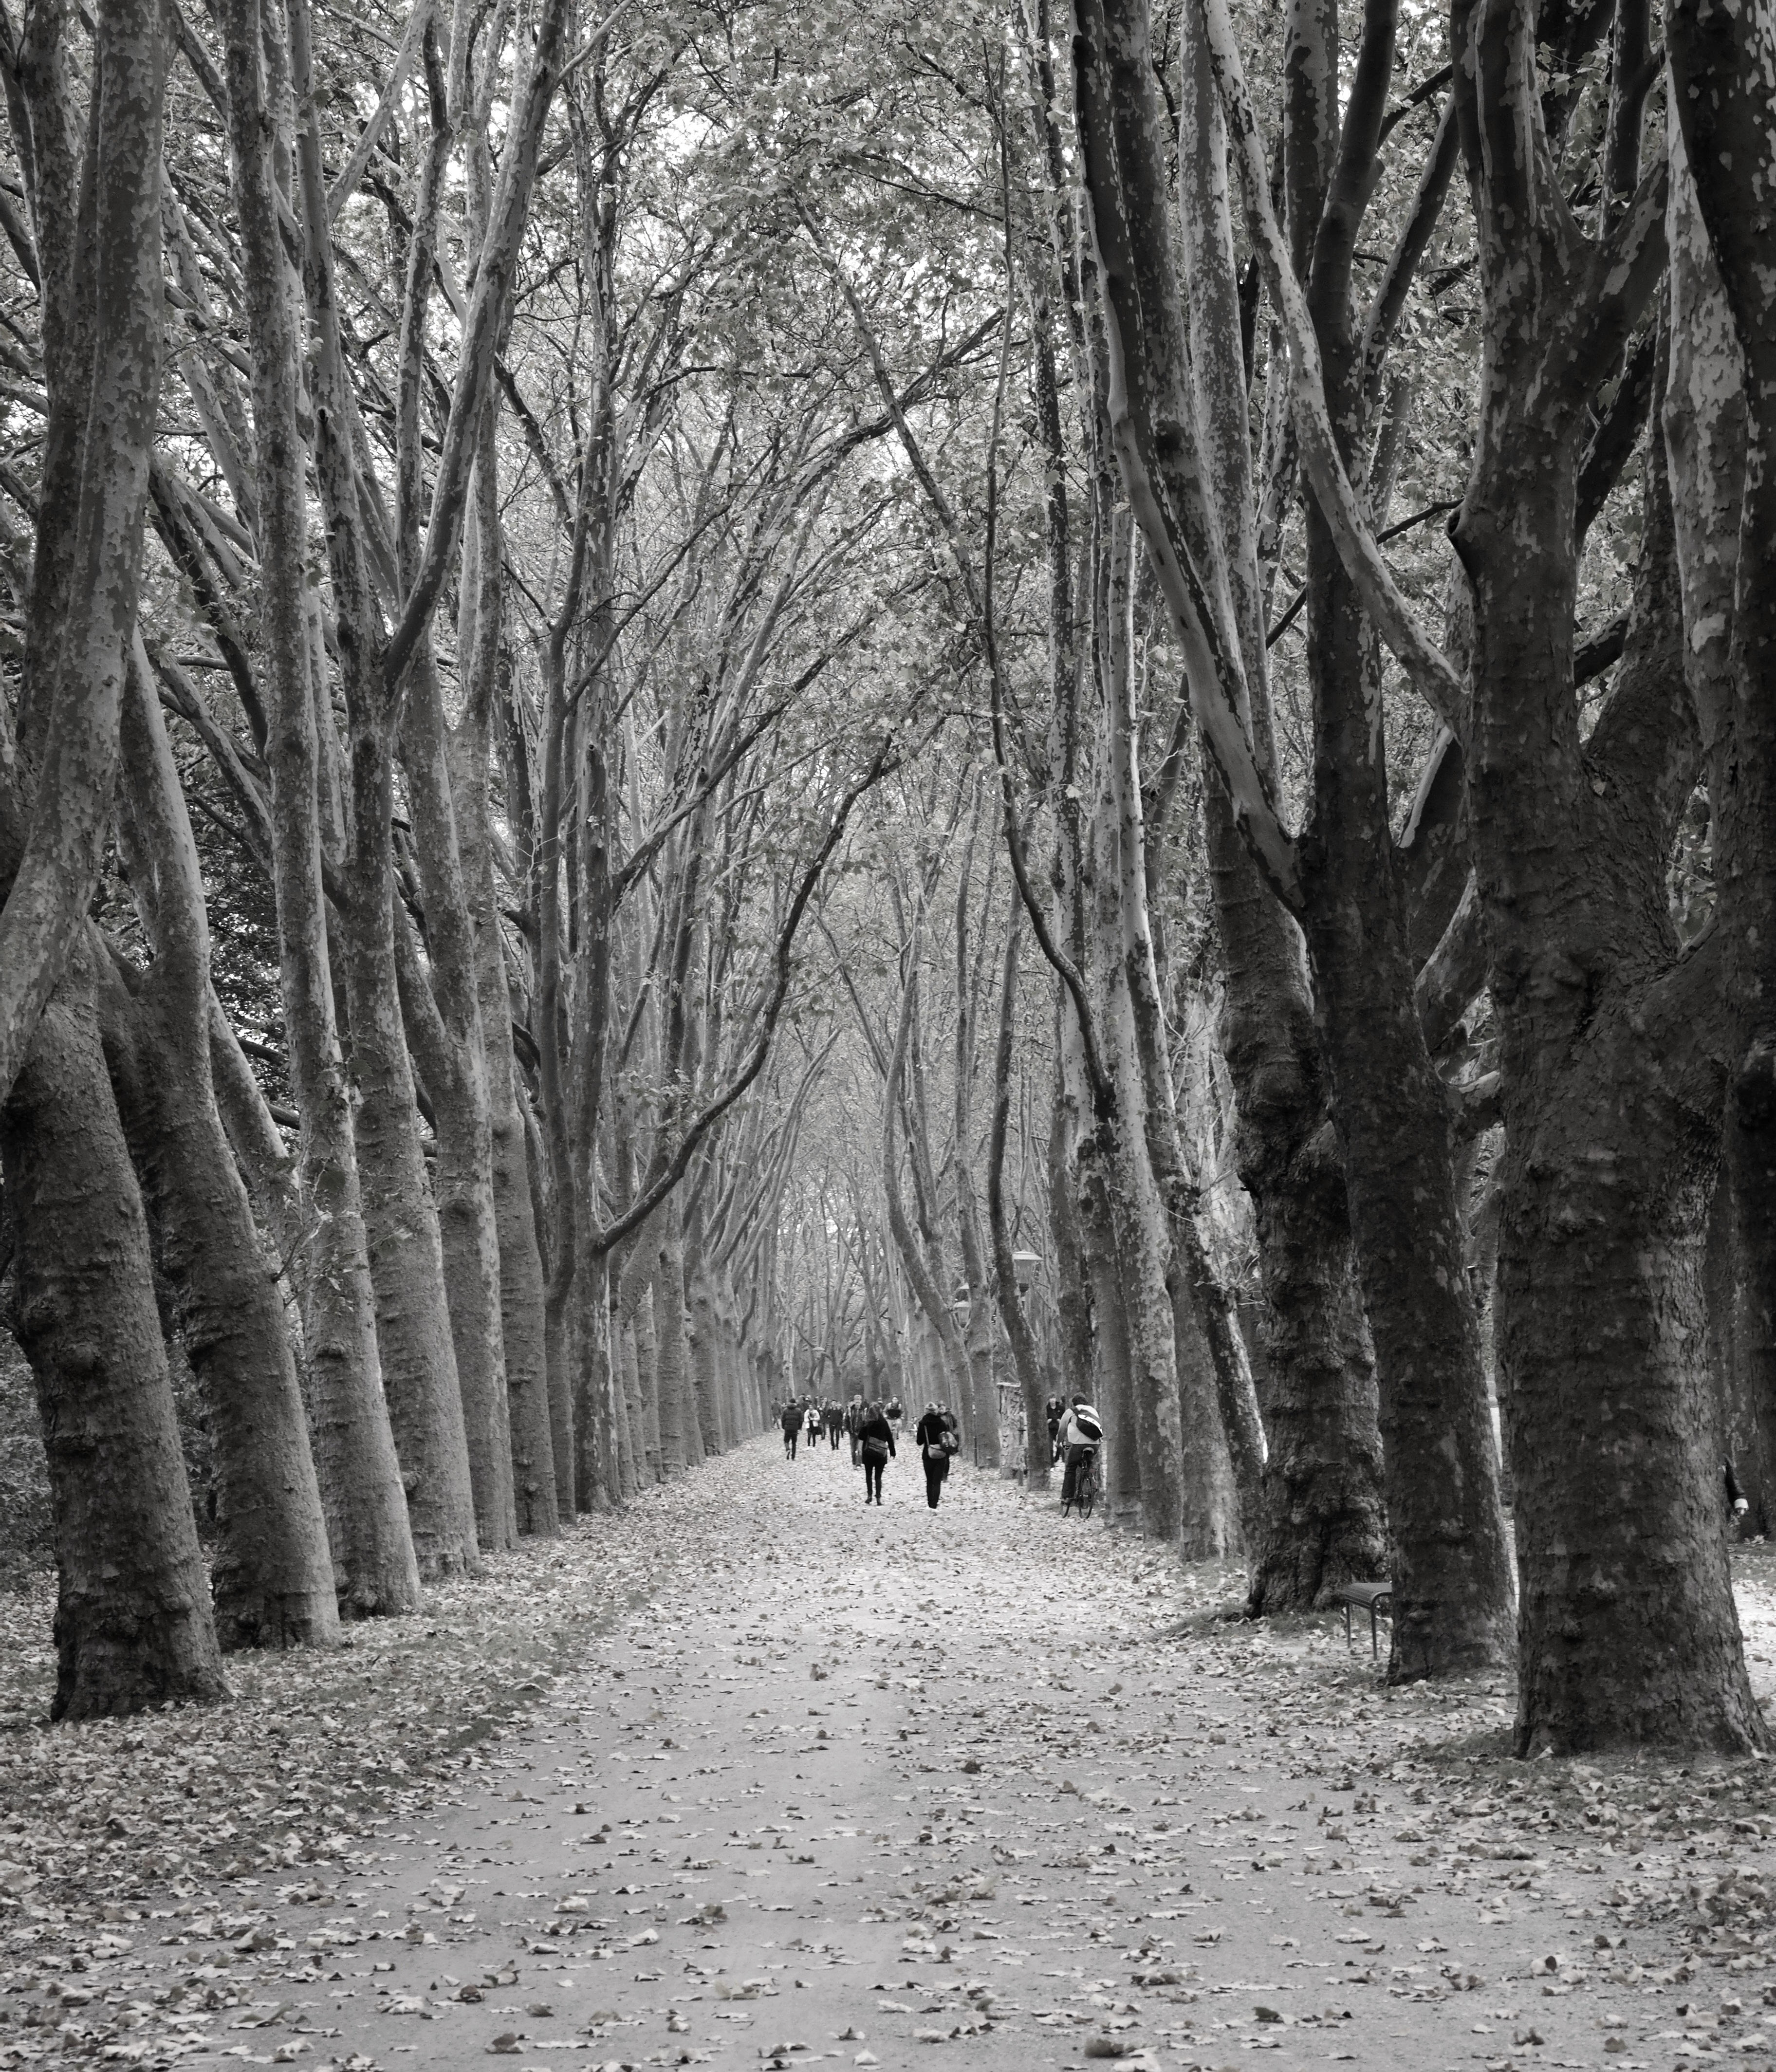
tree, nature, forest, branch, snow, winter, black and white, plant, road, leaf, frost, tunnel, autumn, weather, human, monochrome, season, trees, avenue, symmetry, woodland, habitat, away, forest path, leaf roof, trellis, tree lined avenue, monochrome photography, natural environment, atmospheric phenomenon, woody plant, hemming